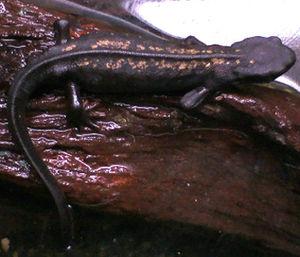
Cynops ensicauda est une espèce d'urodèles de la famille des Salamandridae.